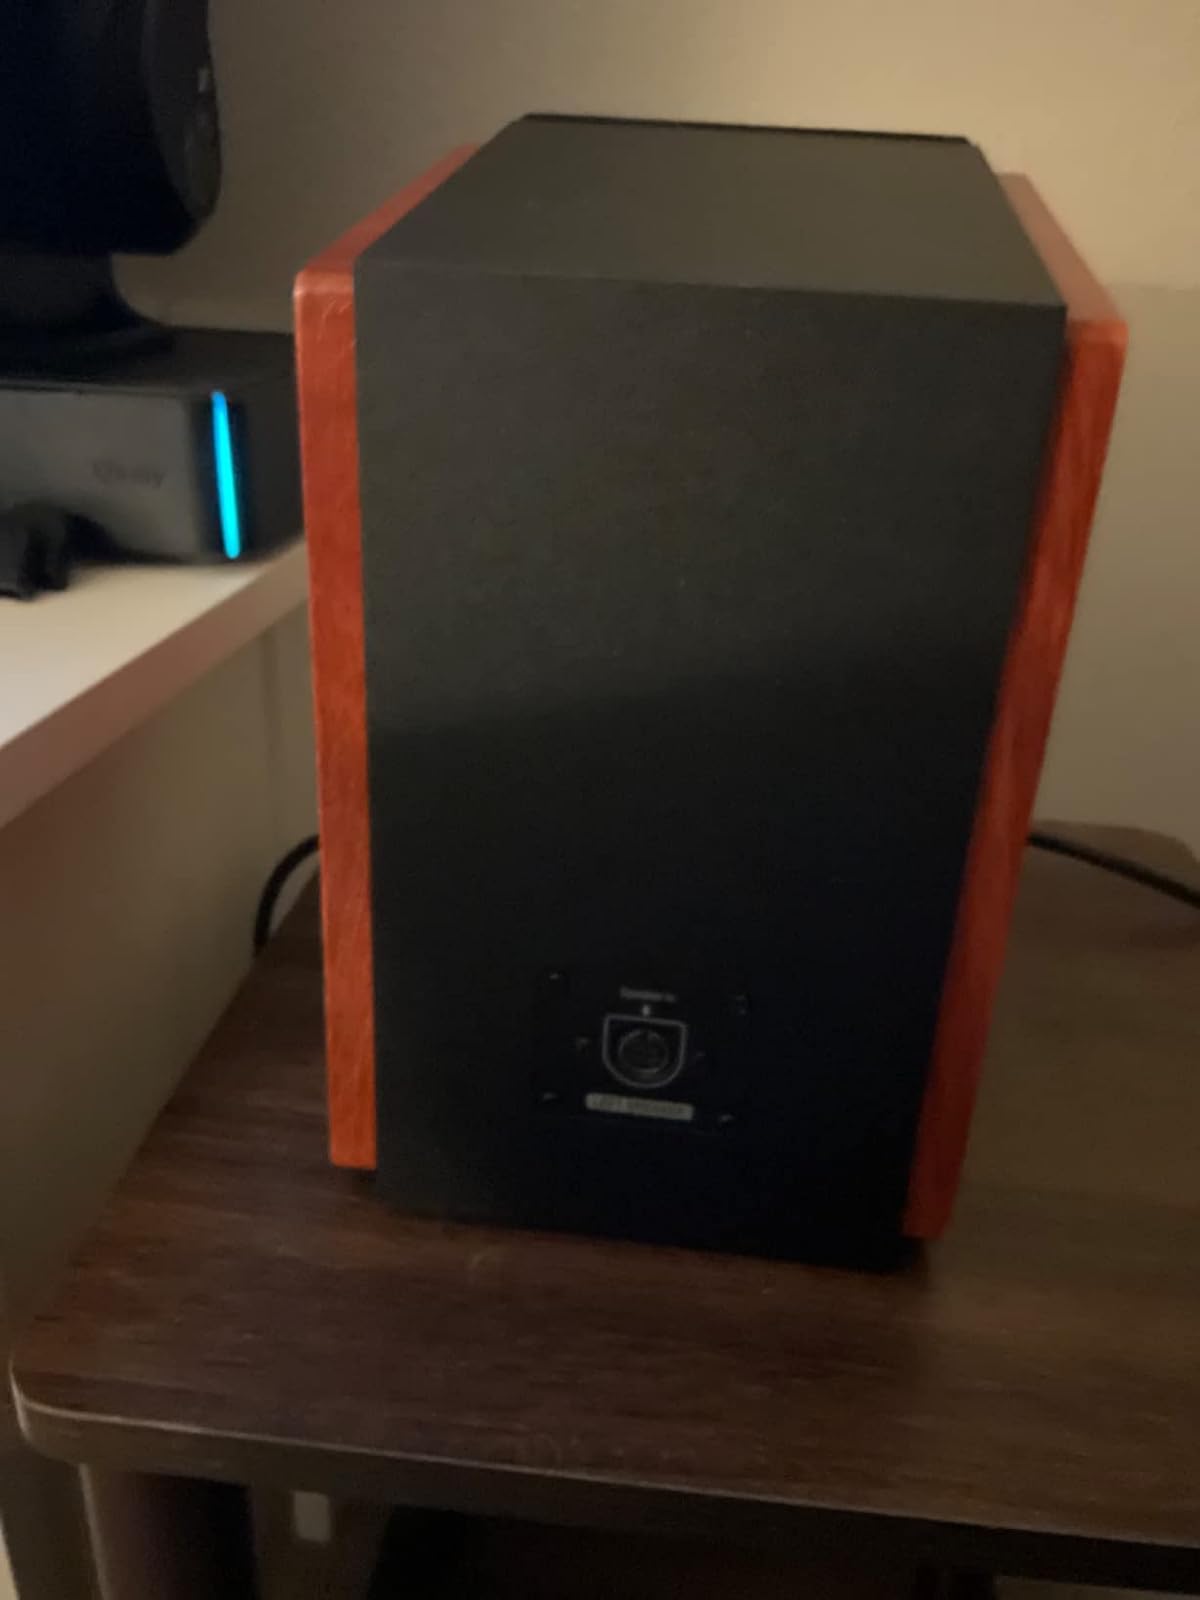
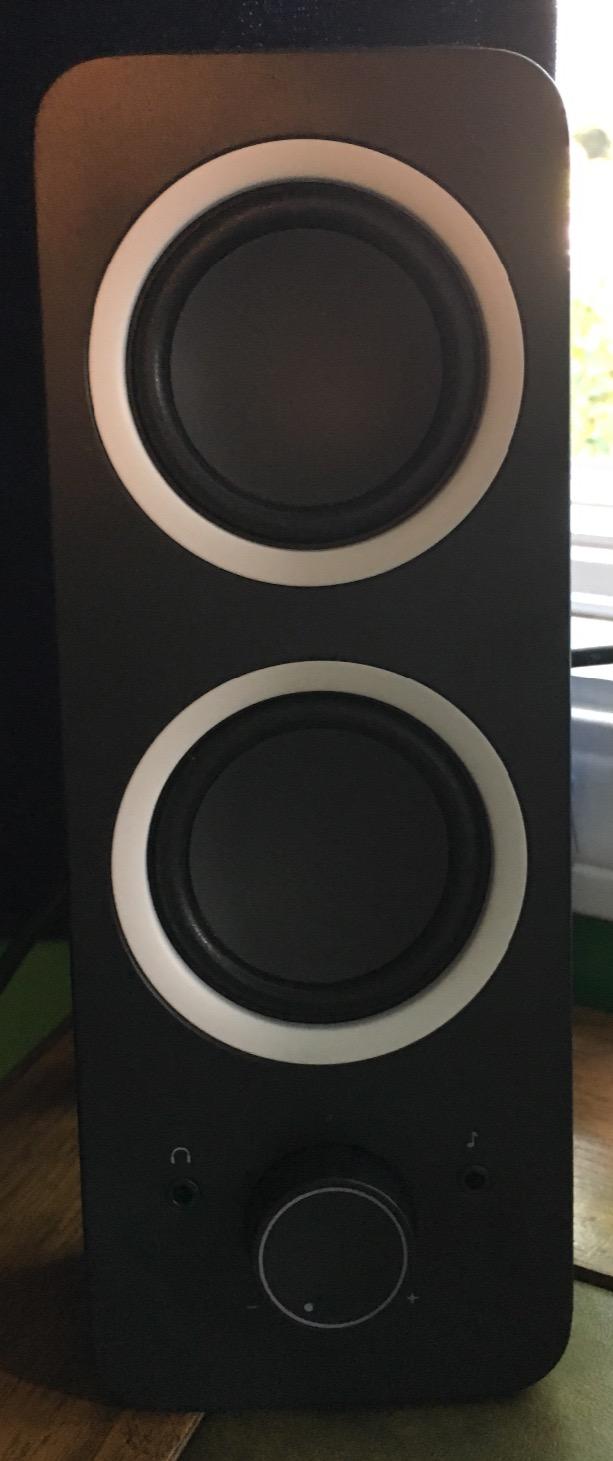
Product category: speaker
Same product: no